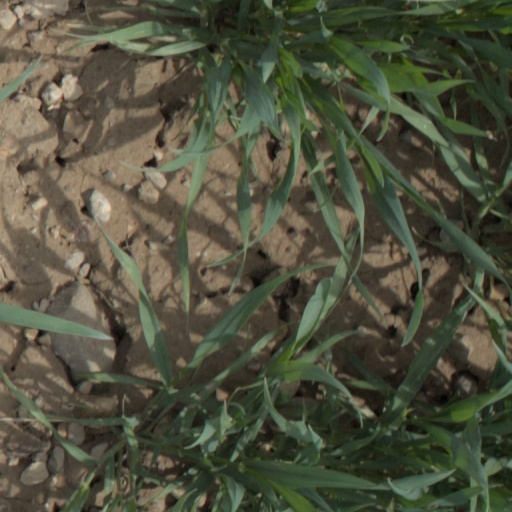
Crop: wheat